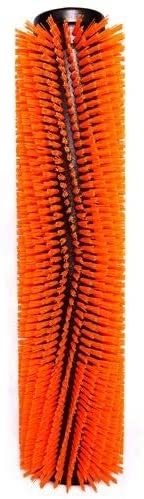
Tornado K47622510, Hi-Low Grout Brush for BR Vario II (Pack of 2 pcs)
Tornado K47622510, Hi-Low Grout Brush for BR Vario II (Pack of 2 pcs) var aPageStart = (new Date()).getTime(); var ue_t0=ue_t0||+new Date();
Brand: Tornado
Category: Home & Garden > Household Appliance Accessories > Floor & Steam Cleaner Accessories > Grout Cleaning Tools